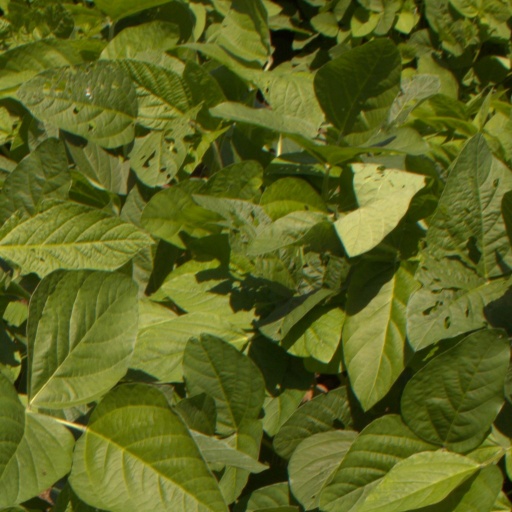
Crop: soybean